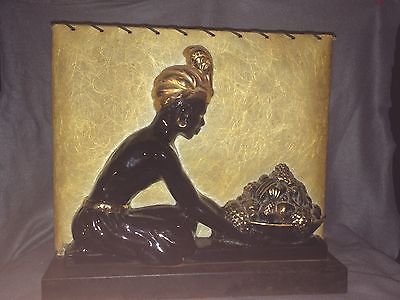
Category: lamp